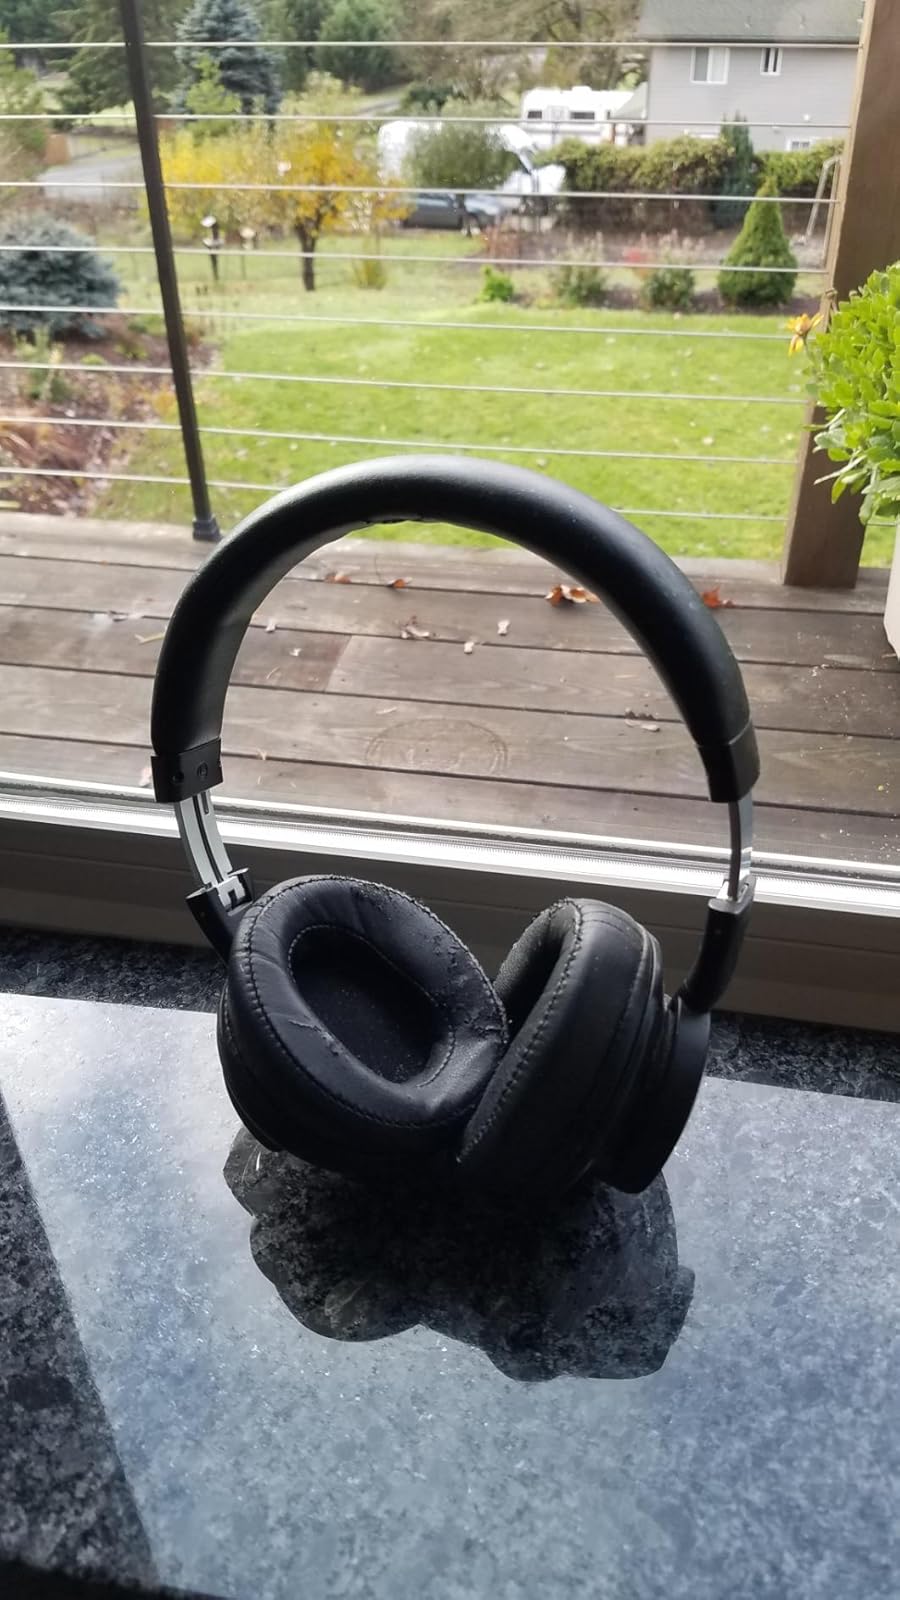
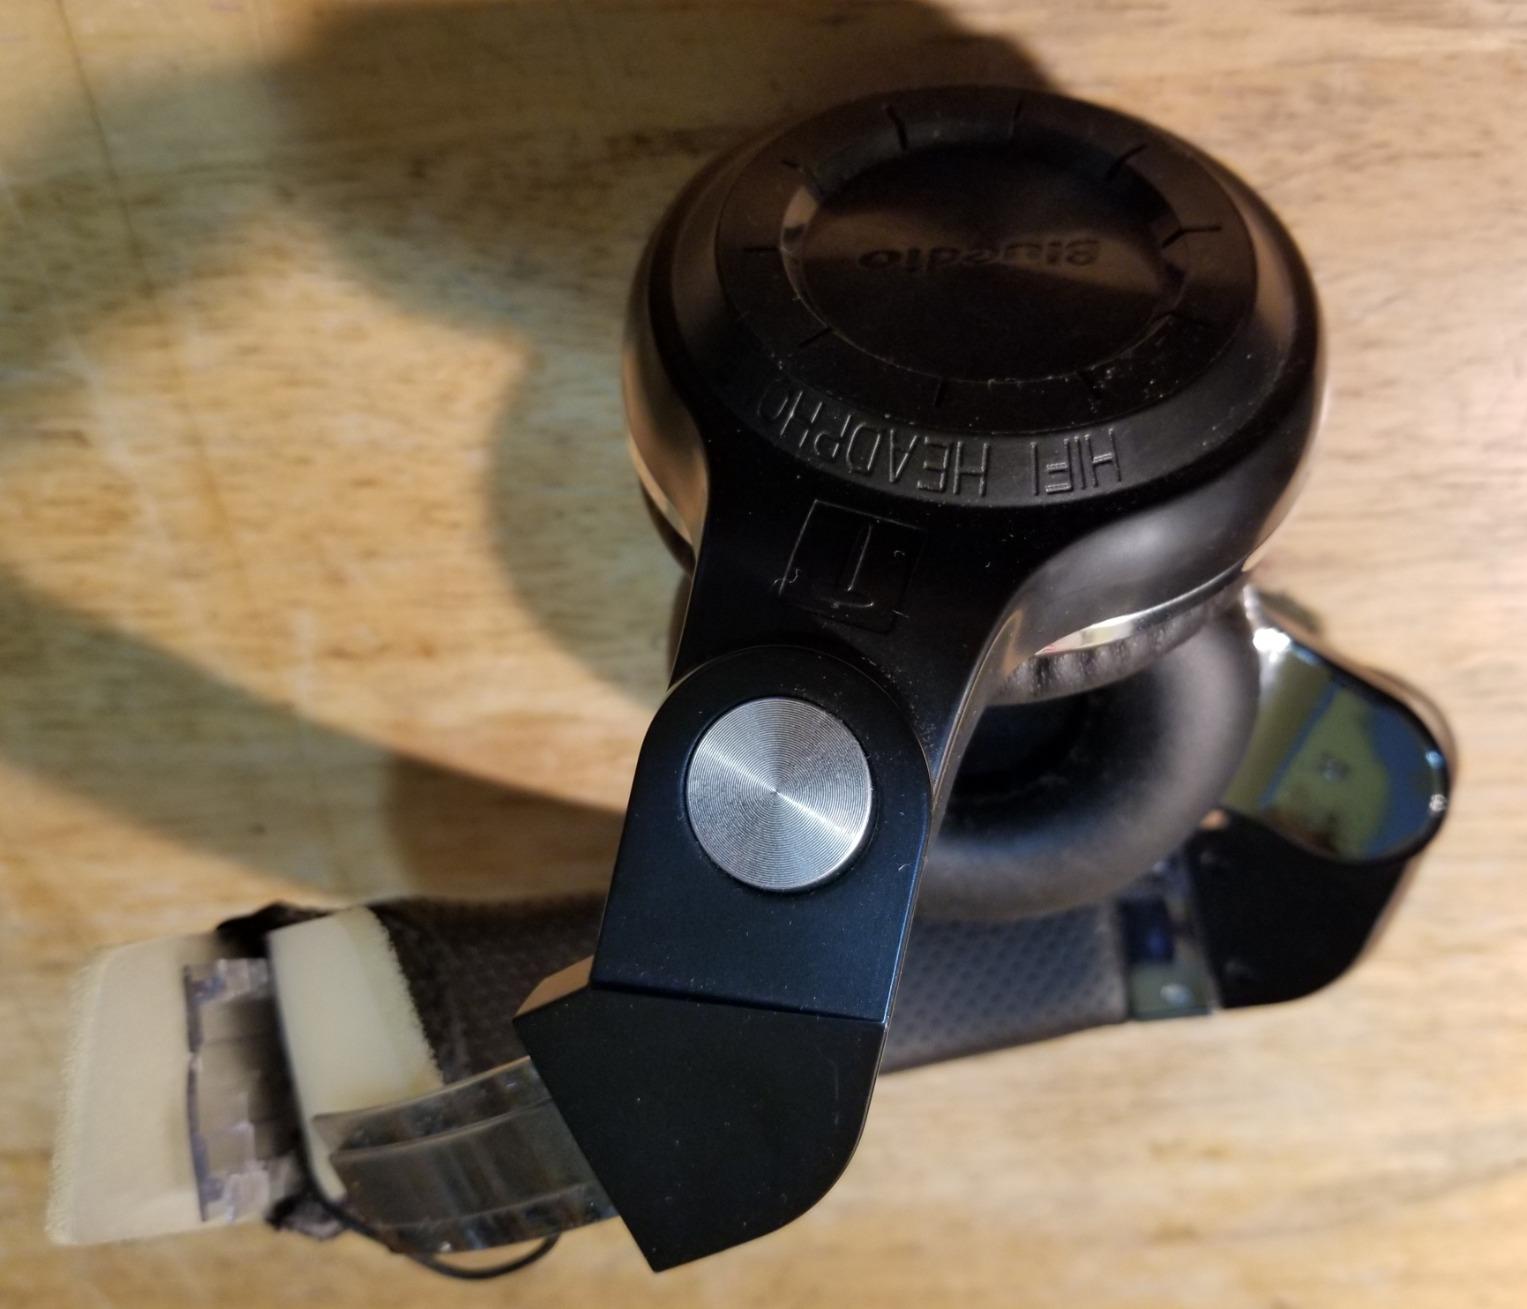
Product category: headphones
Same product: no